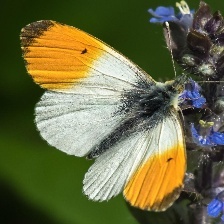
Species: ORANGE TIP
Butterfly family (ImageNet category): cabbage_butterfly